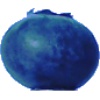
Label: huckleberry